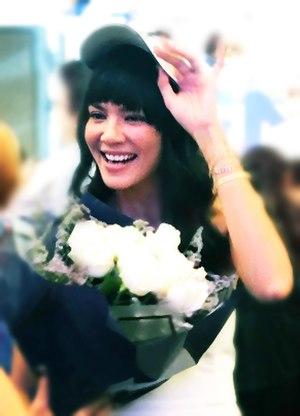
Sonia Couling, surnommée Pim, est un mannequin, actrice, animatrice de télévision, vidéo-jockey et producteur de cinéma thaïlandaise.